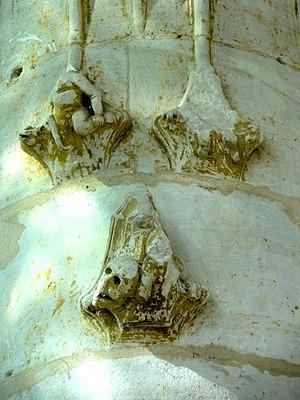
Culs-de-lampe - voir titre.
L'église Saint-Pierre est une ancienne église catholique située à Senlis, en France. Elle a été désaffectée à la Révolution et connut de différentes affectations, notamment celle de marché couvert. Salle polyvalente municipale depuis 1979, elle a été fermée au public en 2009 en raison de son mauvais état, puis rouverte en mai 2017 après huit années de travaux.